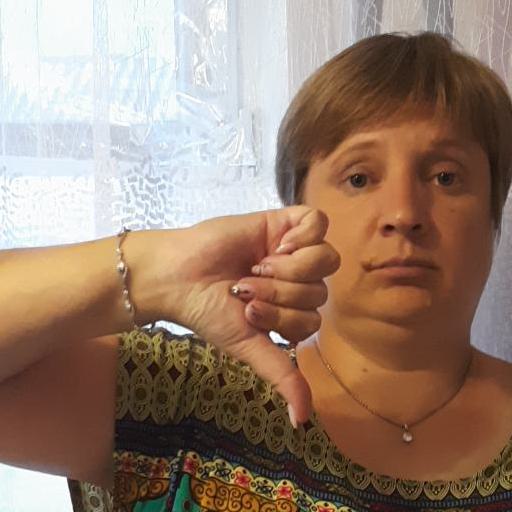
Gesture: dislike